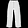
Label: Trouser